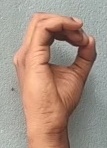
ASL sign: O